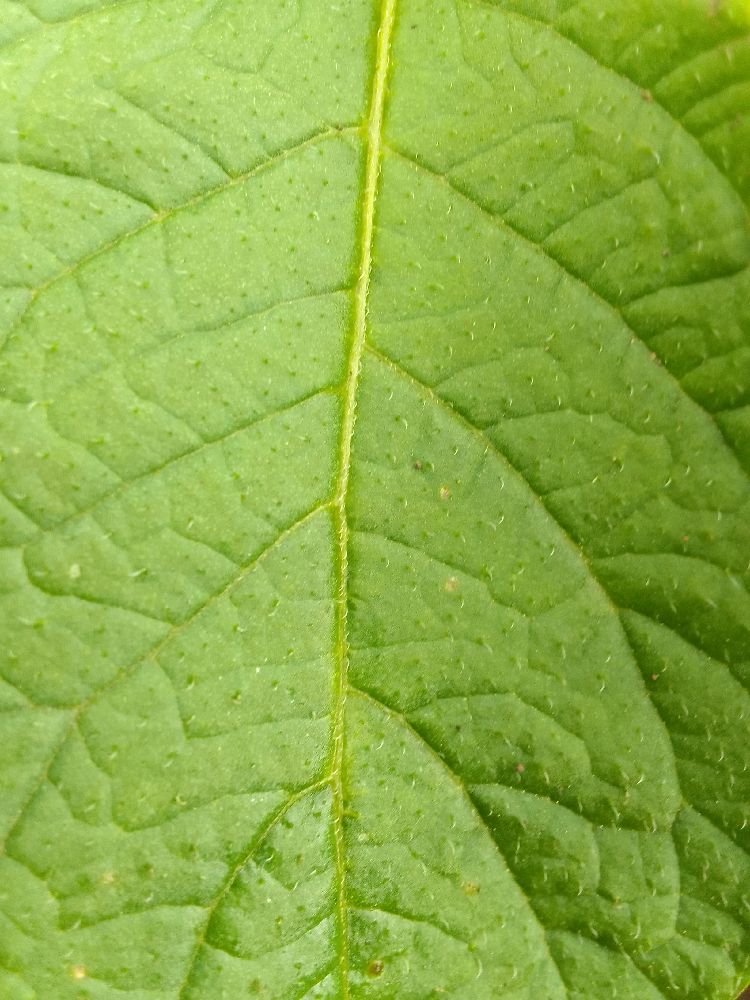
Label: Healthy